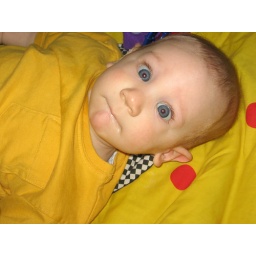
trevor in yellow shirt